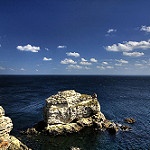
Label: sea